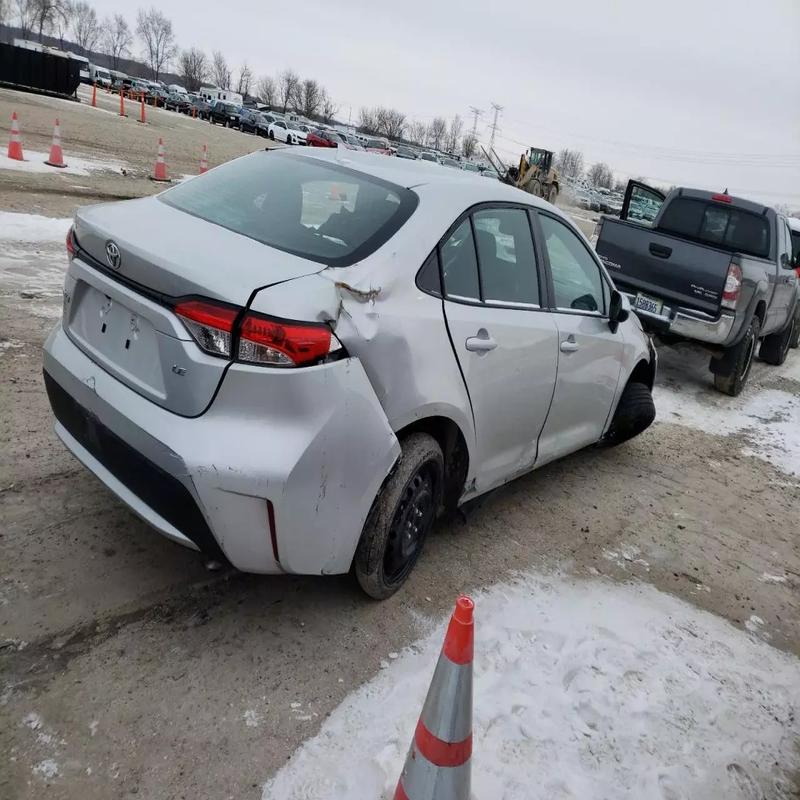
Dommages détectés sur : aile arrière droite, pare-choc arrière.
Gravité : mineur